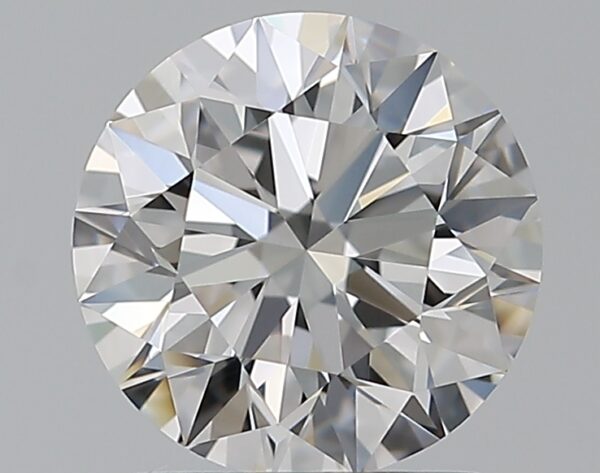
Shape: round
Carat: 1.3
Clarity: VVS2
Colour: D
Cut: EX
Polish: EX
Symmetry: EX
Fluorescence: N
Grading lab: GIA
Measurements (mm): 6.93 x 6.96 x 4.35